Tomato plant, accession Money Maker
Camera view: horizontal (90 deg, fisheye); turntable rotation: 150 degrees
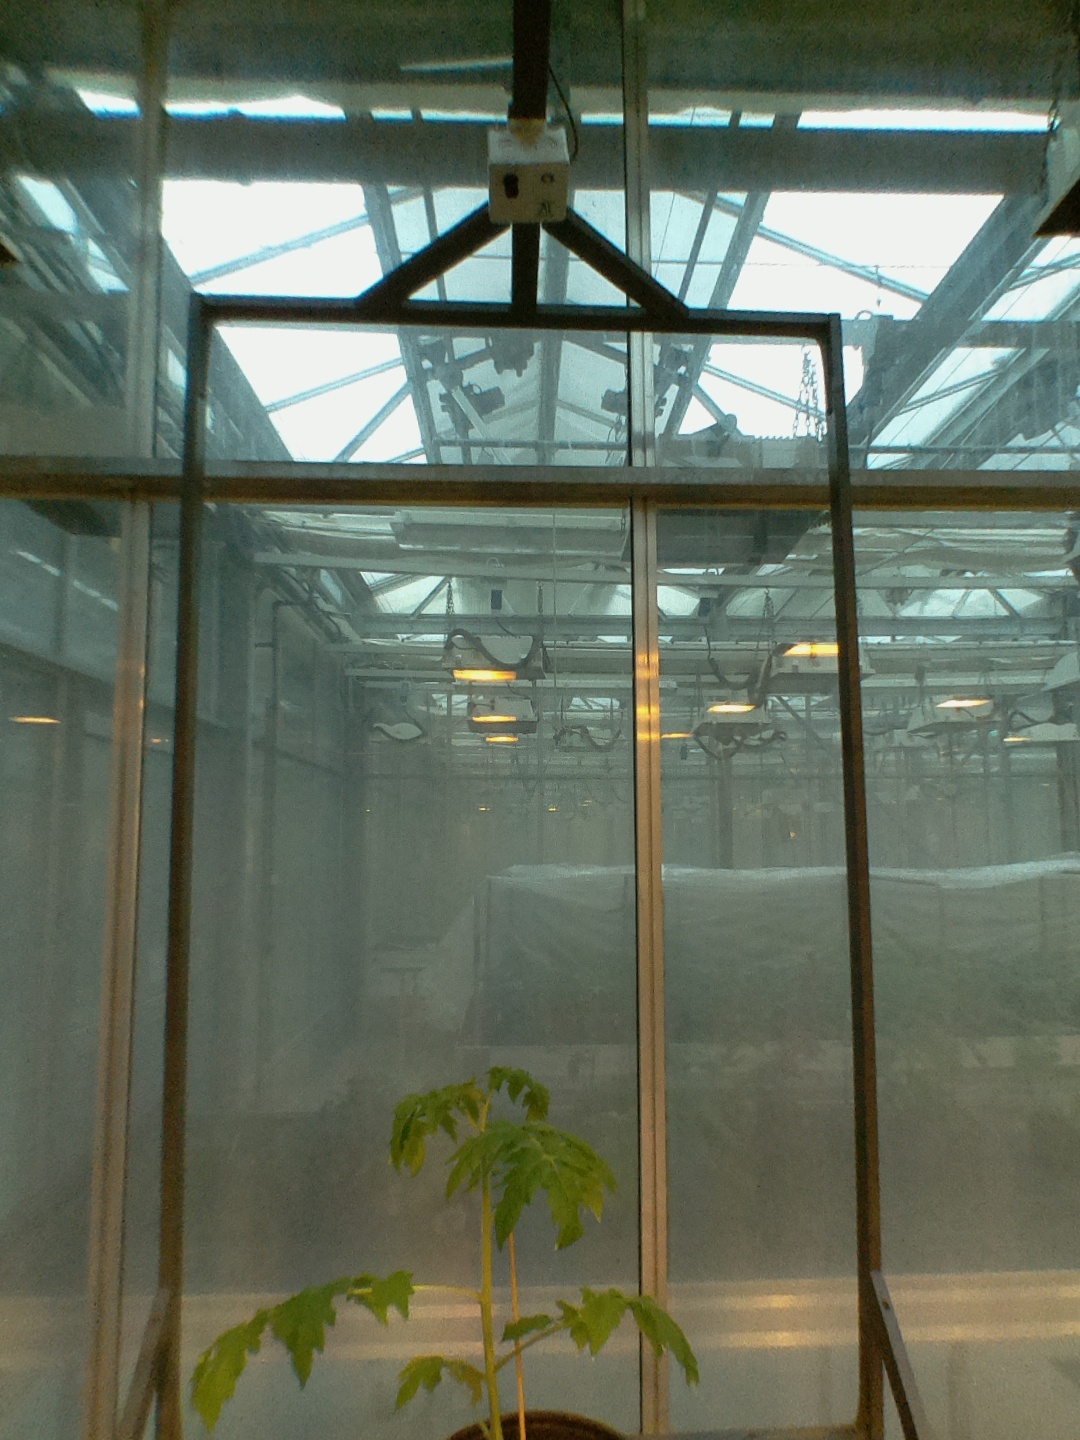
BBCH growth stage 14: 8 of true leaves visible